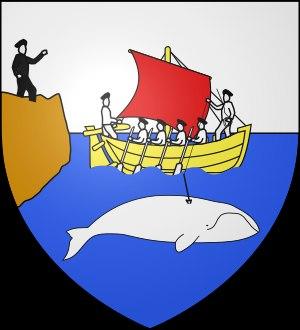
Le basco-islandais était un pidgin parlé au XVIIᵉ siècle par des pêcheurs et baleiniers basques et une partie de la population de l'Islande dans les fjords de l'Ouest à Vestfirðir. Dans ce pidgin est aussi à noter l'influence du français et de l'anglais, mais c'est principalement le résultat de la coexistence et d'échanges entre les pêcheurs de différents pays dans les eaux de l'océan Atlantique nord.